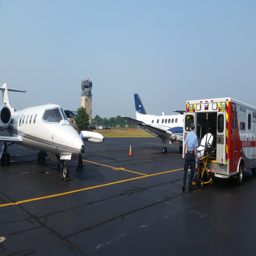
medical flights are a constant staple .